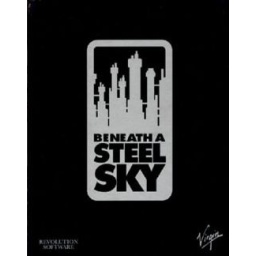
Rare big black box version with manual and floppy disks in mint condition